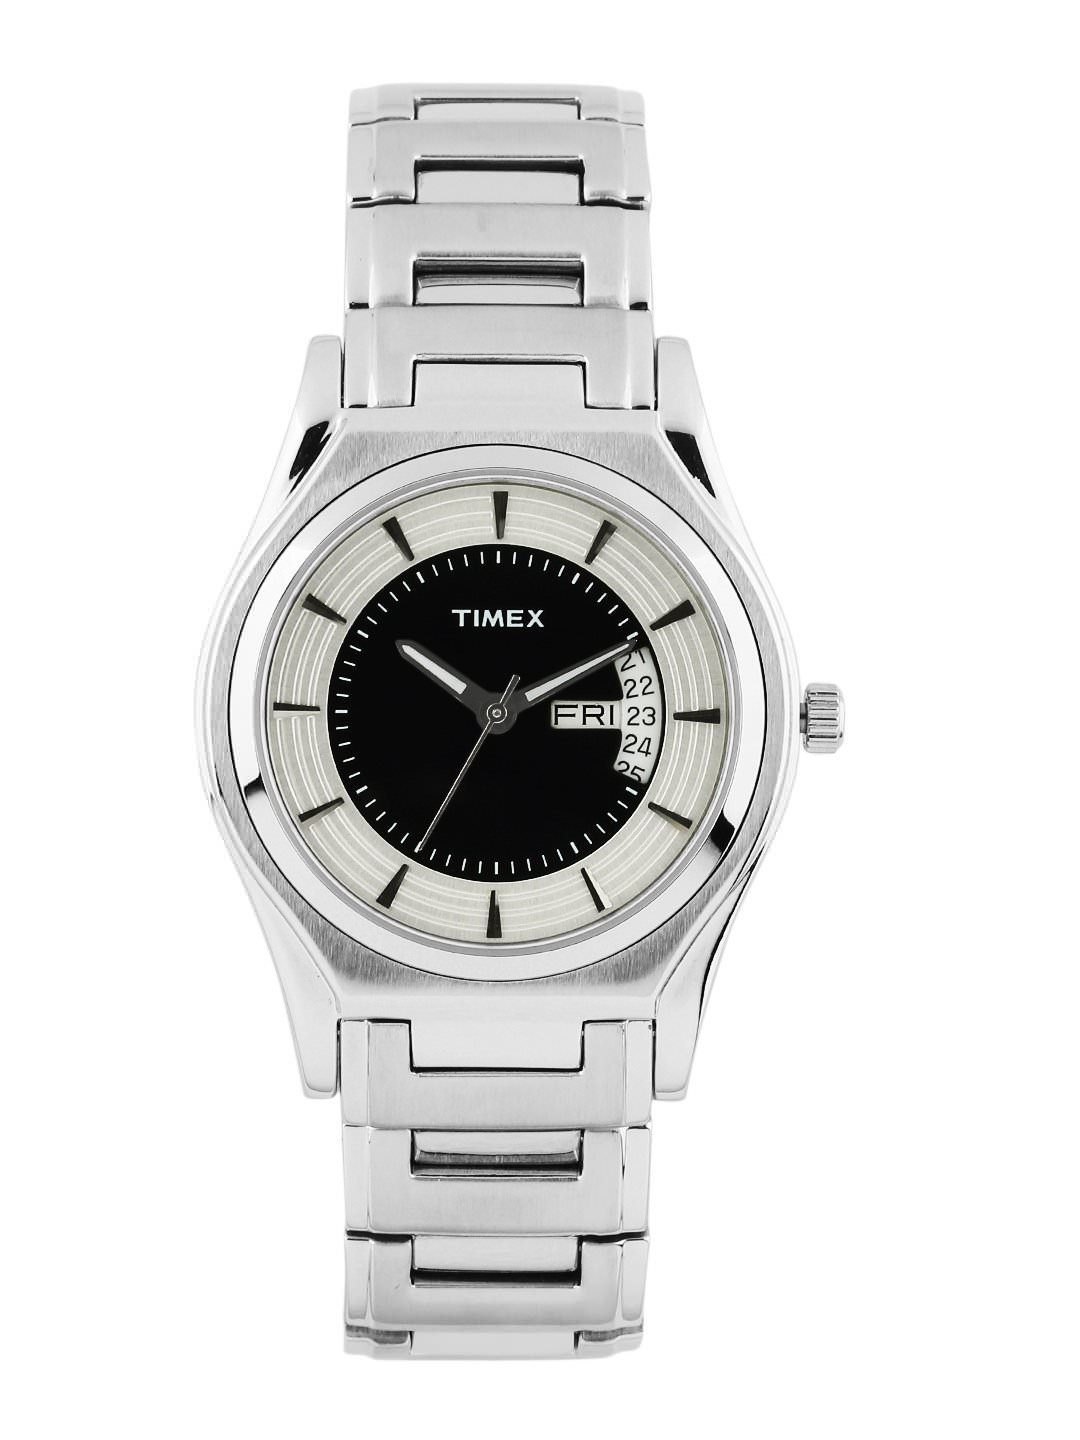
Timex Men Black Dial Watch
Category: Accessories / Watches / Watches
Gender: Men
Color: Black
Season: Winter 2016
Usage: Casual